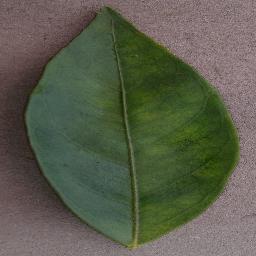
Label: Orange___Haunglongbing_(Citrus_greening)